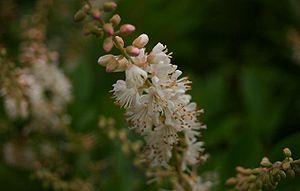
Almindelig konvalbusk
Almindelig konvalbusk er en løvfældende busk med oprette hovedgrene og overhængende sideskud.